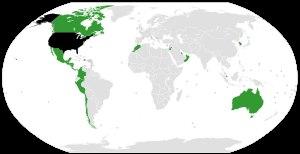
Les États-Unis sont la première puissance économique mondiale.